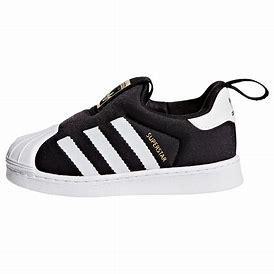
Brand: adidas
Model: originals BP Adidas Originals Superstar 360 C